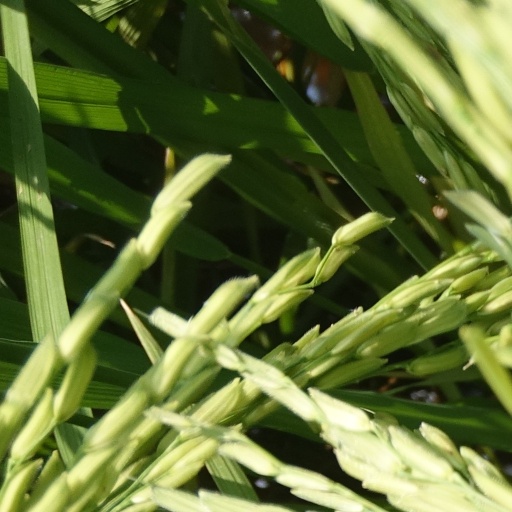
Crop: rice